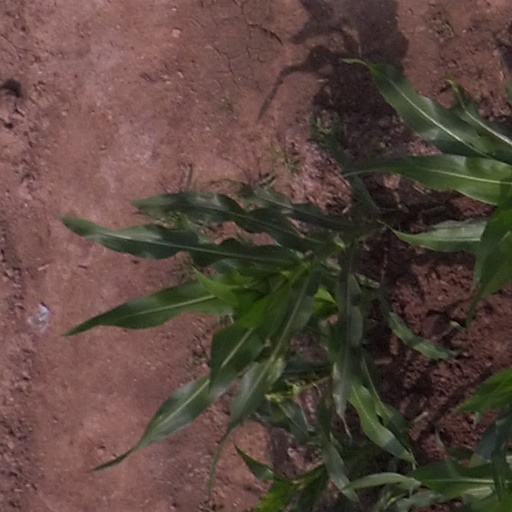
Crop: maize; corn